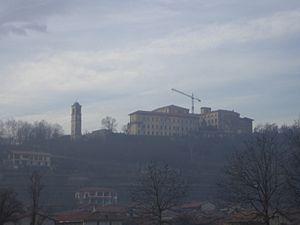
Bollengo est une commune italienne de la ville métropolitaine de Turin dans la région Piémont en Italie.